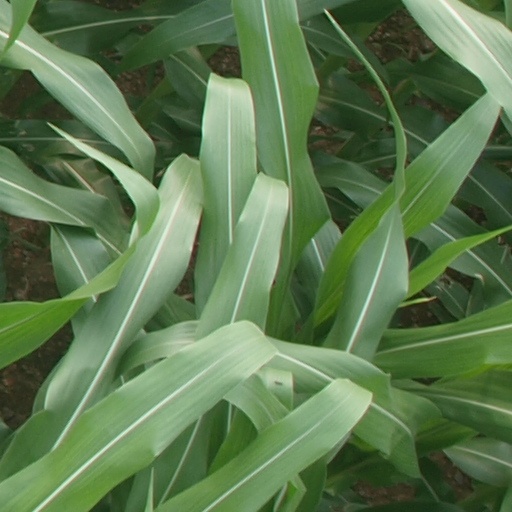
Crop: maize; corn